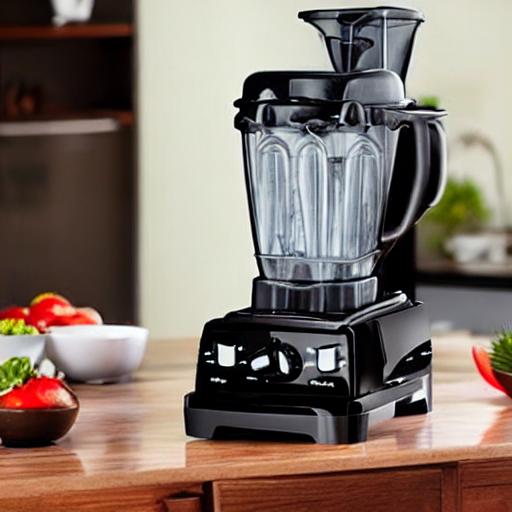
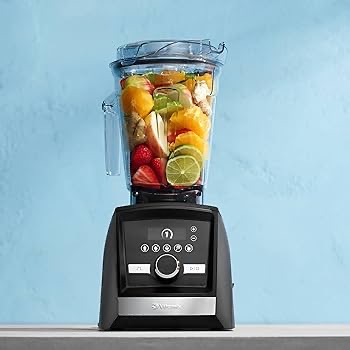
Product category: items_blender
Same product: no